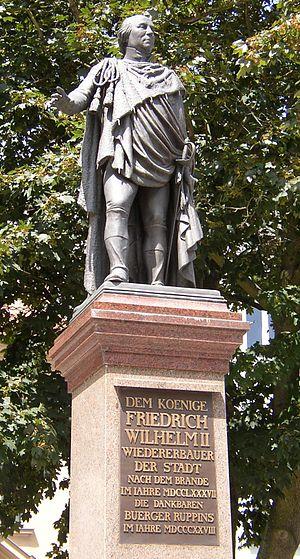
Frédéric-Guillaume II, né le 25 septembre 1744 à Berlin et mort le 16 novembre 1797 à Potsdam, a été roi de Prusse de 1786 à sa mort.